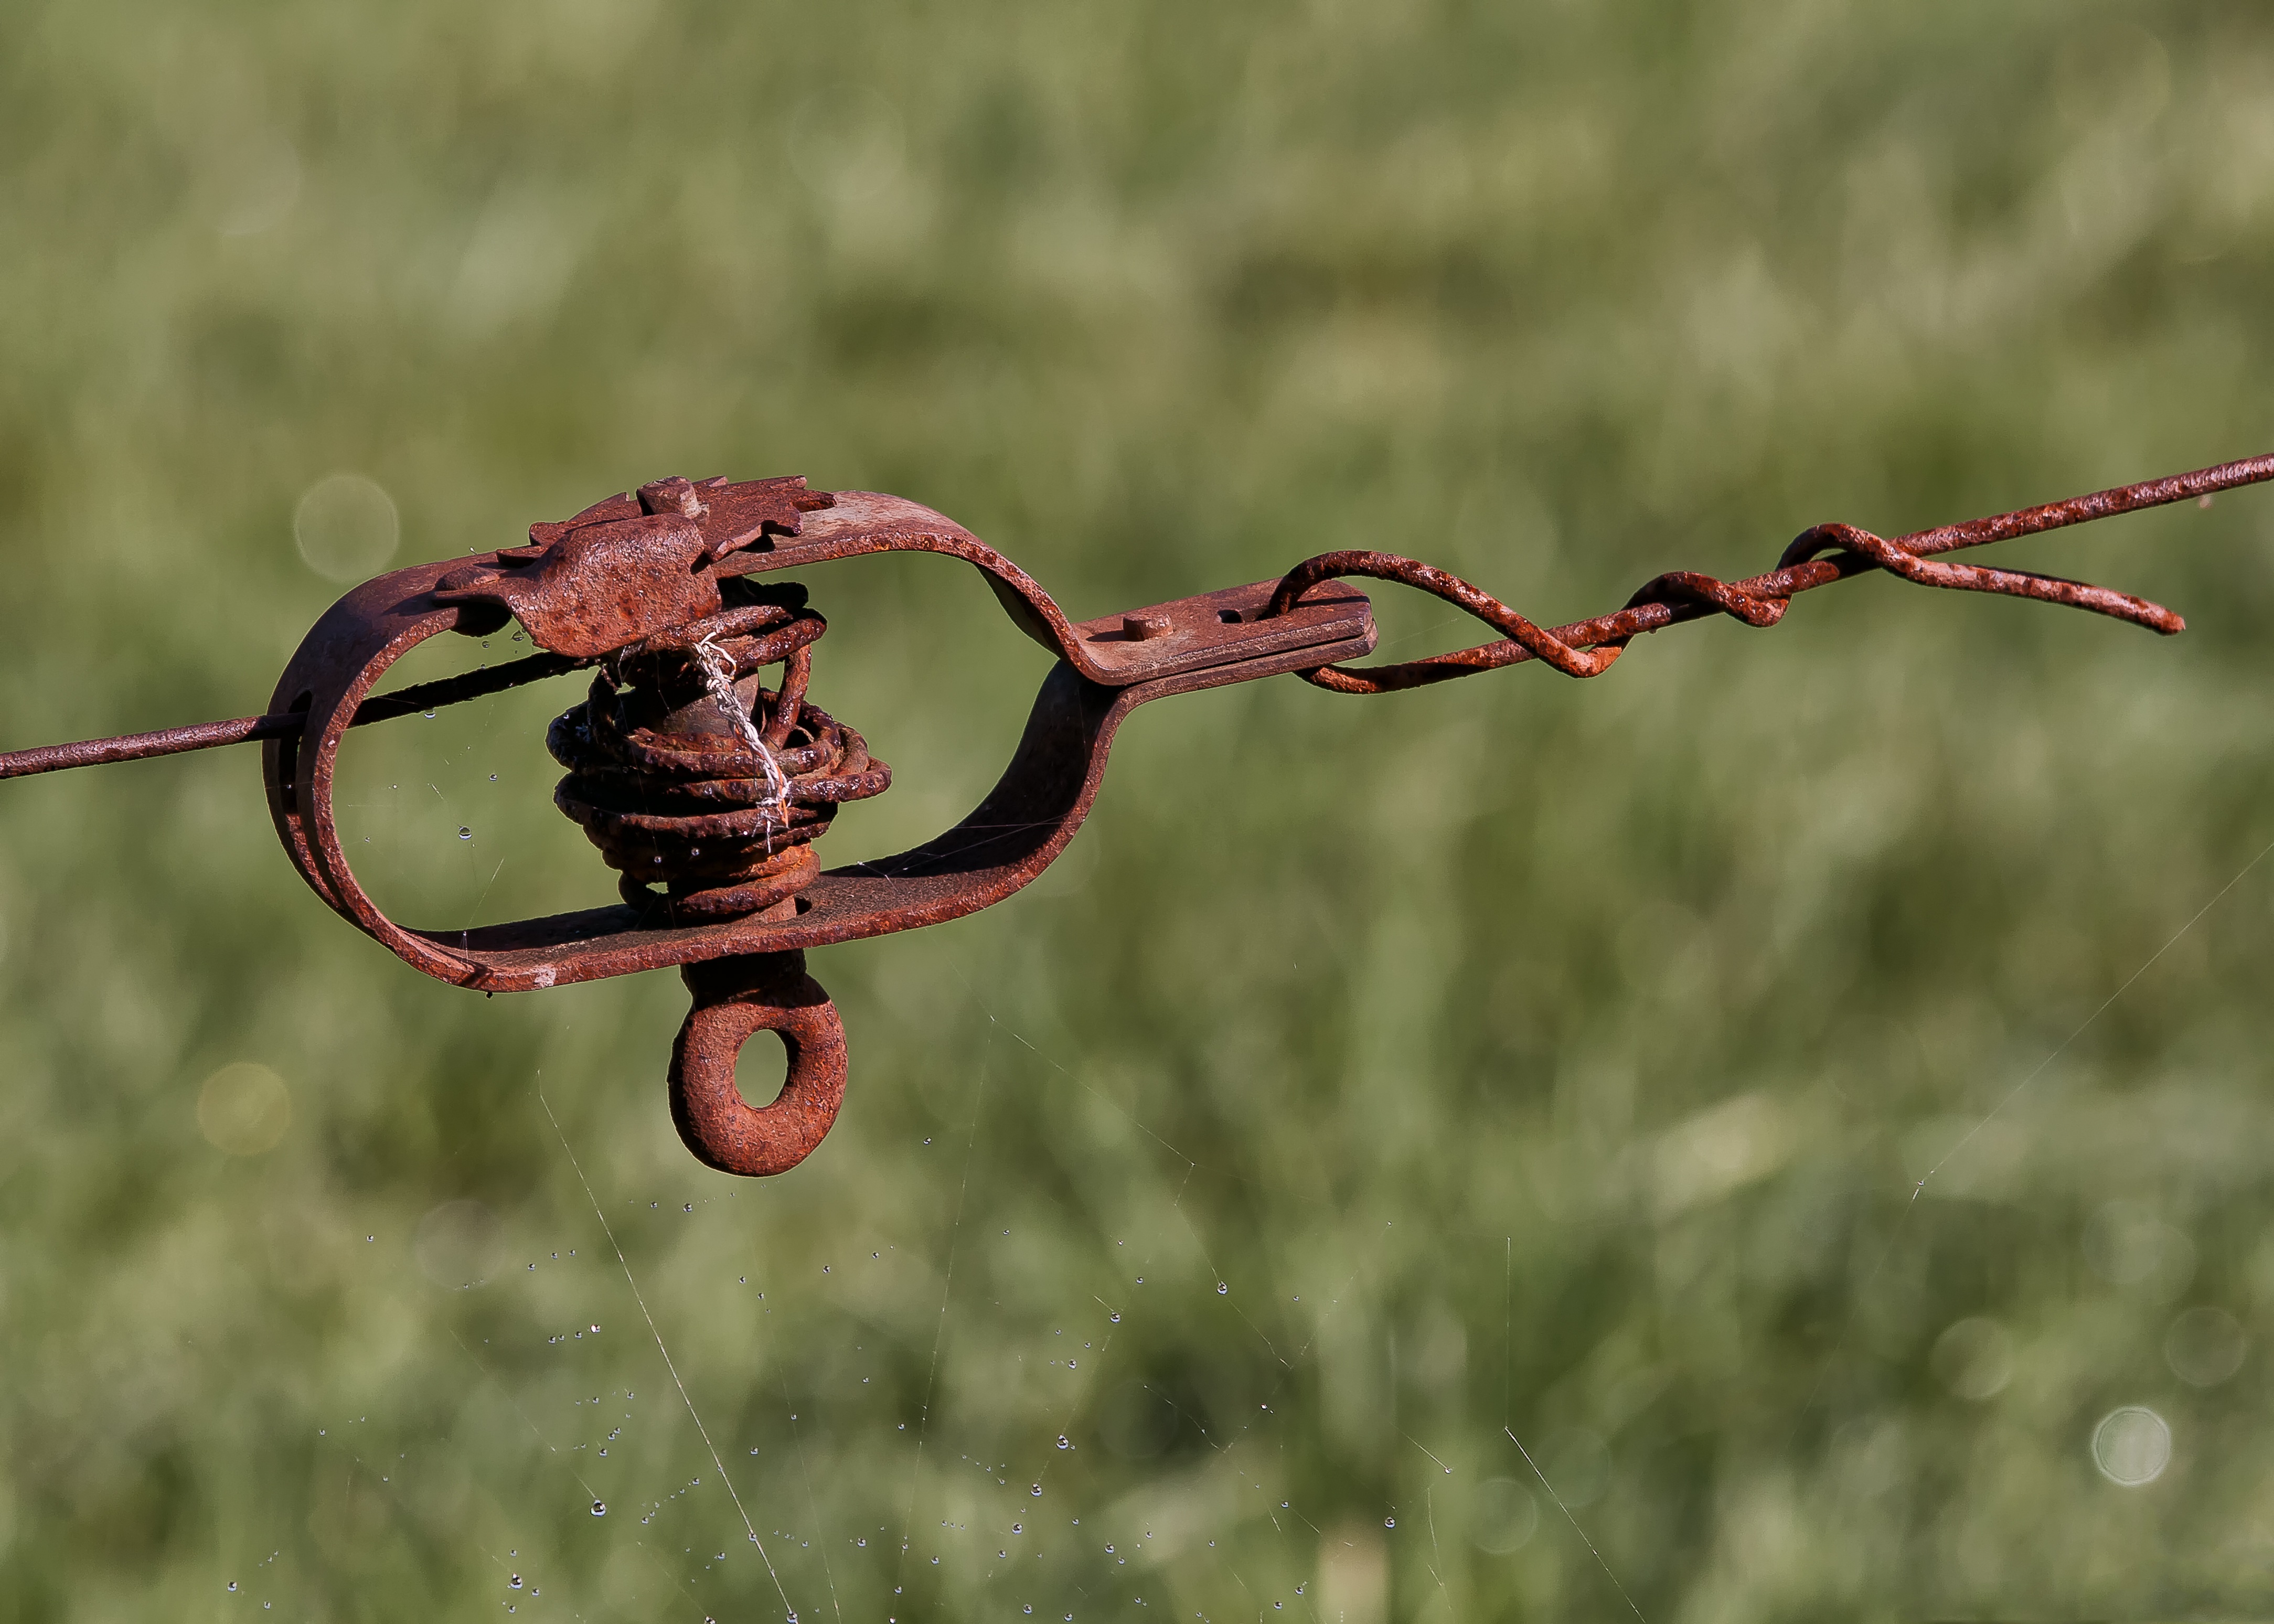
nature, grass, branch, fence, barbed wire, plant, leaf, flower, wire, green, produce, metal, gate, flora, captivity, rusty, rusted, barrier, limit, stainless, macro photography, wire mesh fence, pasture fence, garden fence, demarcation, flowering plant, barbed wire fence, clamping, tensioner, outdoor structure